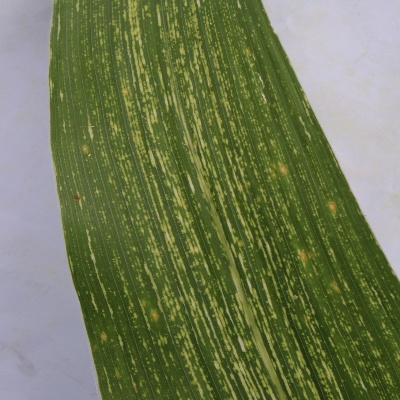
Crop: Maize
Condition: streak virus